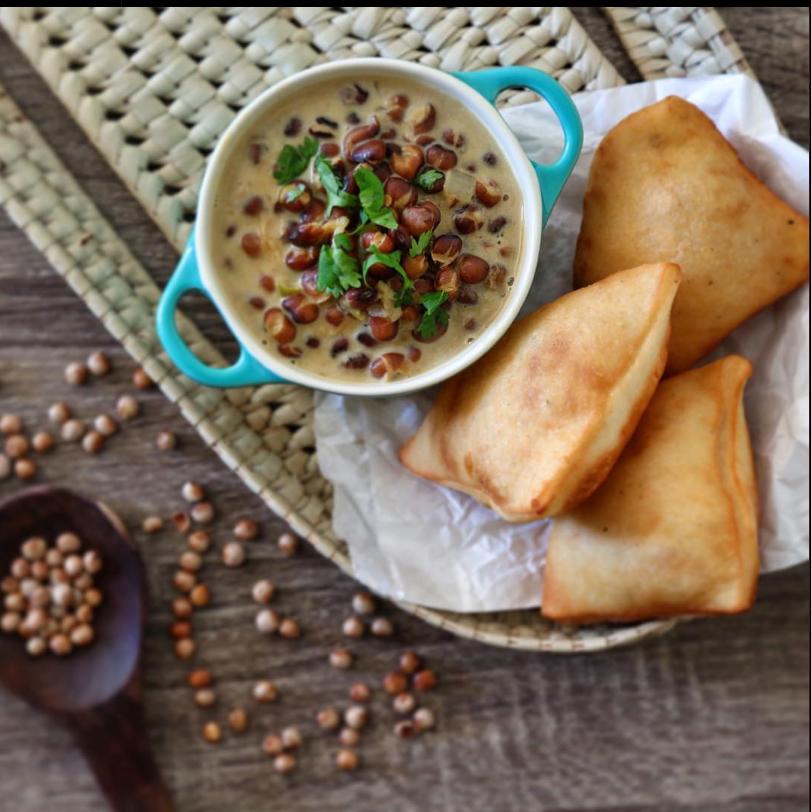
Kibakuli cha rangi nyeupe chenye vishikio vya rangi ya samawati kimewekwa juu ya kikapu kidogo pamoja na karatasi ya rangi nyeupe iliyowekewa maandazi matatu juu. Kikapu hiki kimewekwa juu ya meza ya rangi ya hudhurungi.